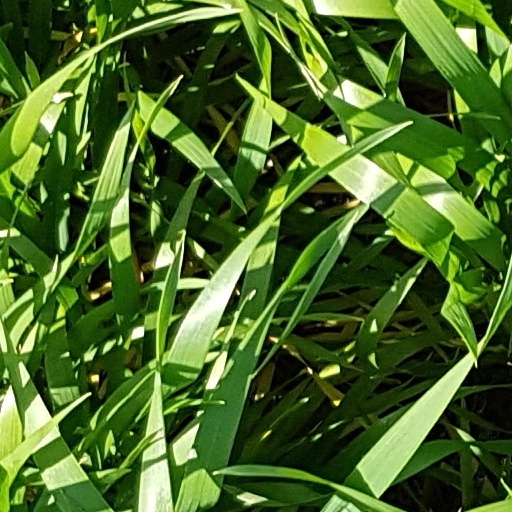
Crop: wheat